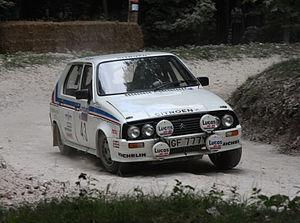
La Citroën Visa est une automobile à cinq portes du constructeur automobile français Citroën produite de 1978 à 1988, qui succède à la Citroën Ami 8. Elle précède à la fois la Citroën AX mais également la Citroën ZX, du fait de son positionnement supérieur dans la gamme, comprenant également une longueur comprise entre les deux. La nouvelle petite Citroën est fondée sur la plate-forme de la Peugeot 104. Celle-ci ainsi que la Renault 5 sont les concurrentes françaises de la Visa. Les premières études de la Visa, stoppées par Peugeot, donneront parallèlement naissance à l'Oltcit fabriquée en Roumanie. Elle sera importée en France sous le nom de Citroën Axel.
Le Groupe B est la catégorie relative aux voitures de sport modifiées et produites à 200 exemplaires, dans le règlement de la FIA. Cette catégorie est créée en 1982 pour remplacer les anciennes catégories Groupe 4 et Groupe 5.